Beans On Toast (musician)

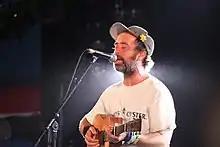
Appearing on the Avalon Stage at Glastonbury Festival 2019

2018's "A Bird in the Hand" was Beans' tenth studio album, produced by Ben Lovett in London's Church Studios. The album focuses heavily on the birth of his newborn daughter, tackling family, love and the world on your front doorstep.